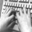
Label: keyboard